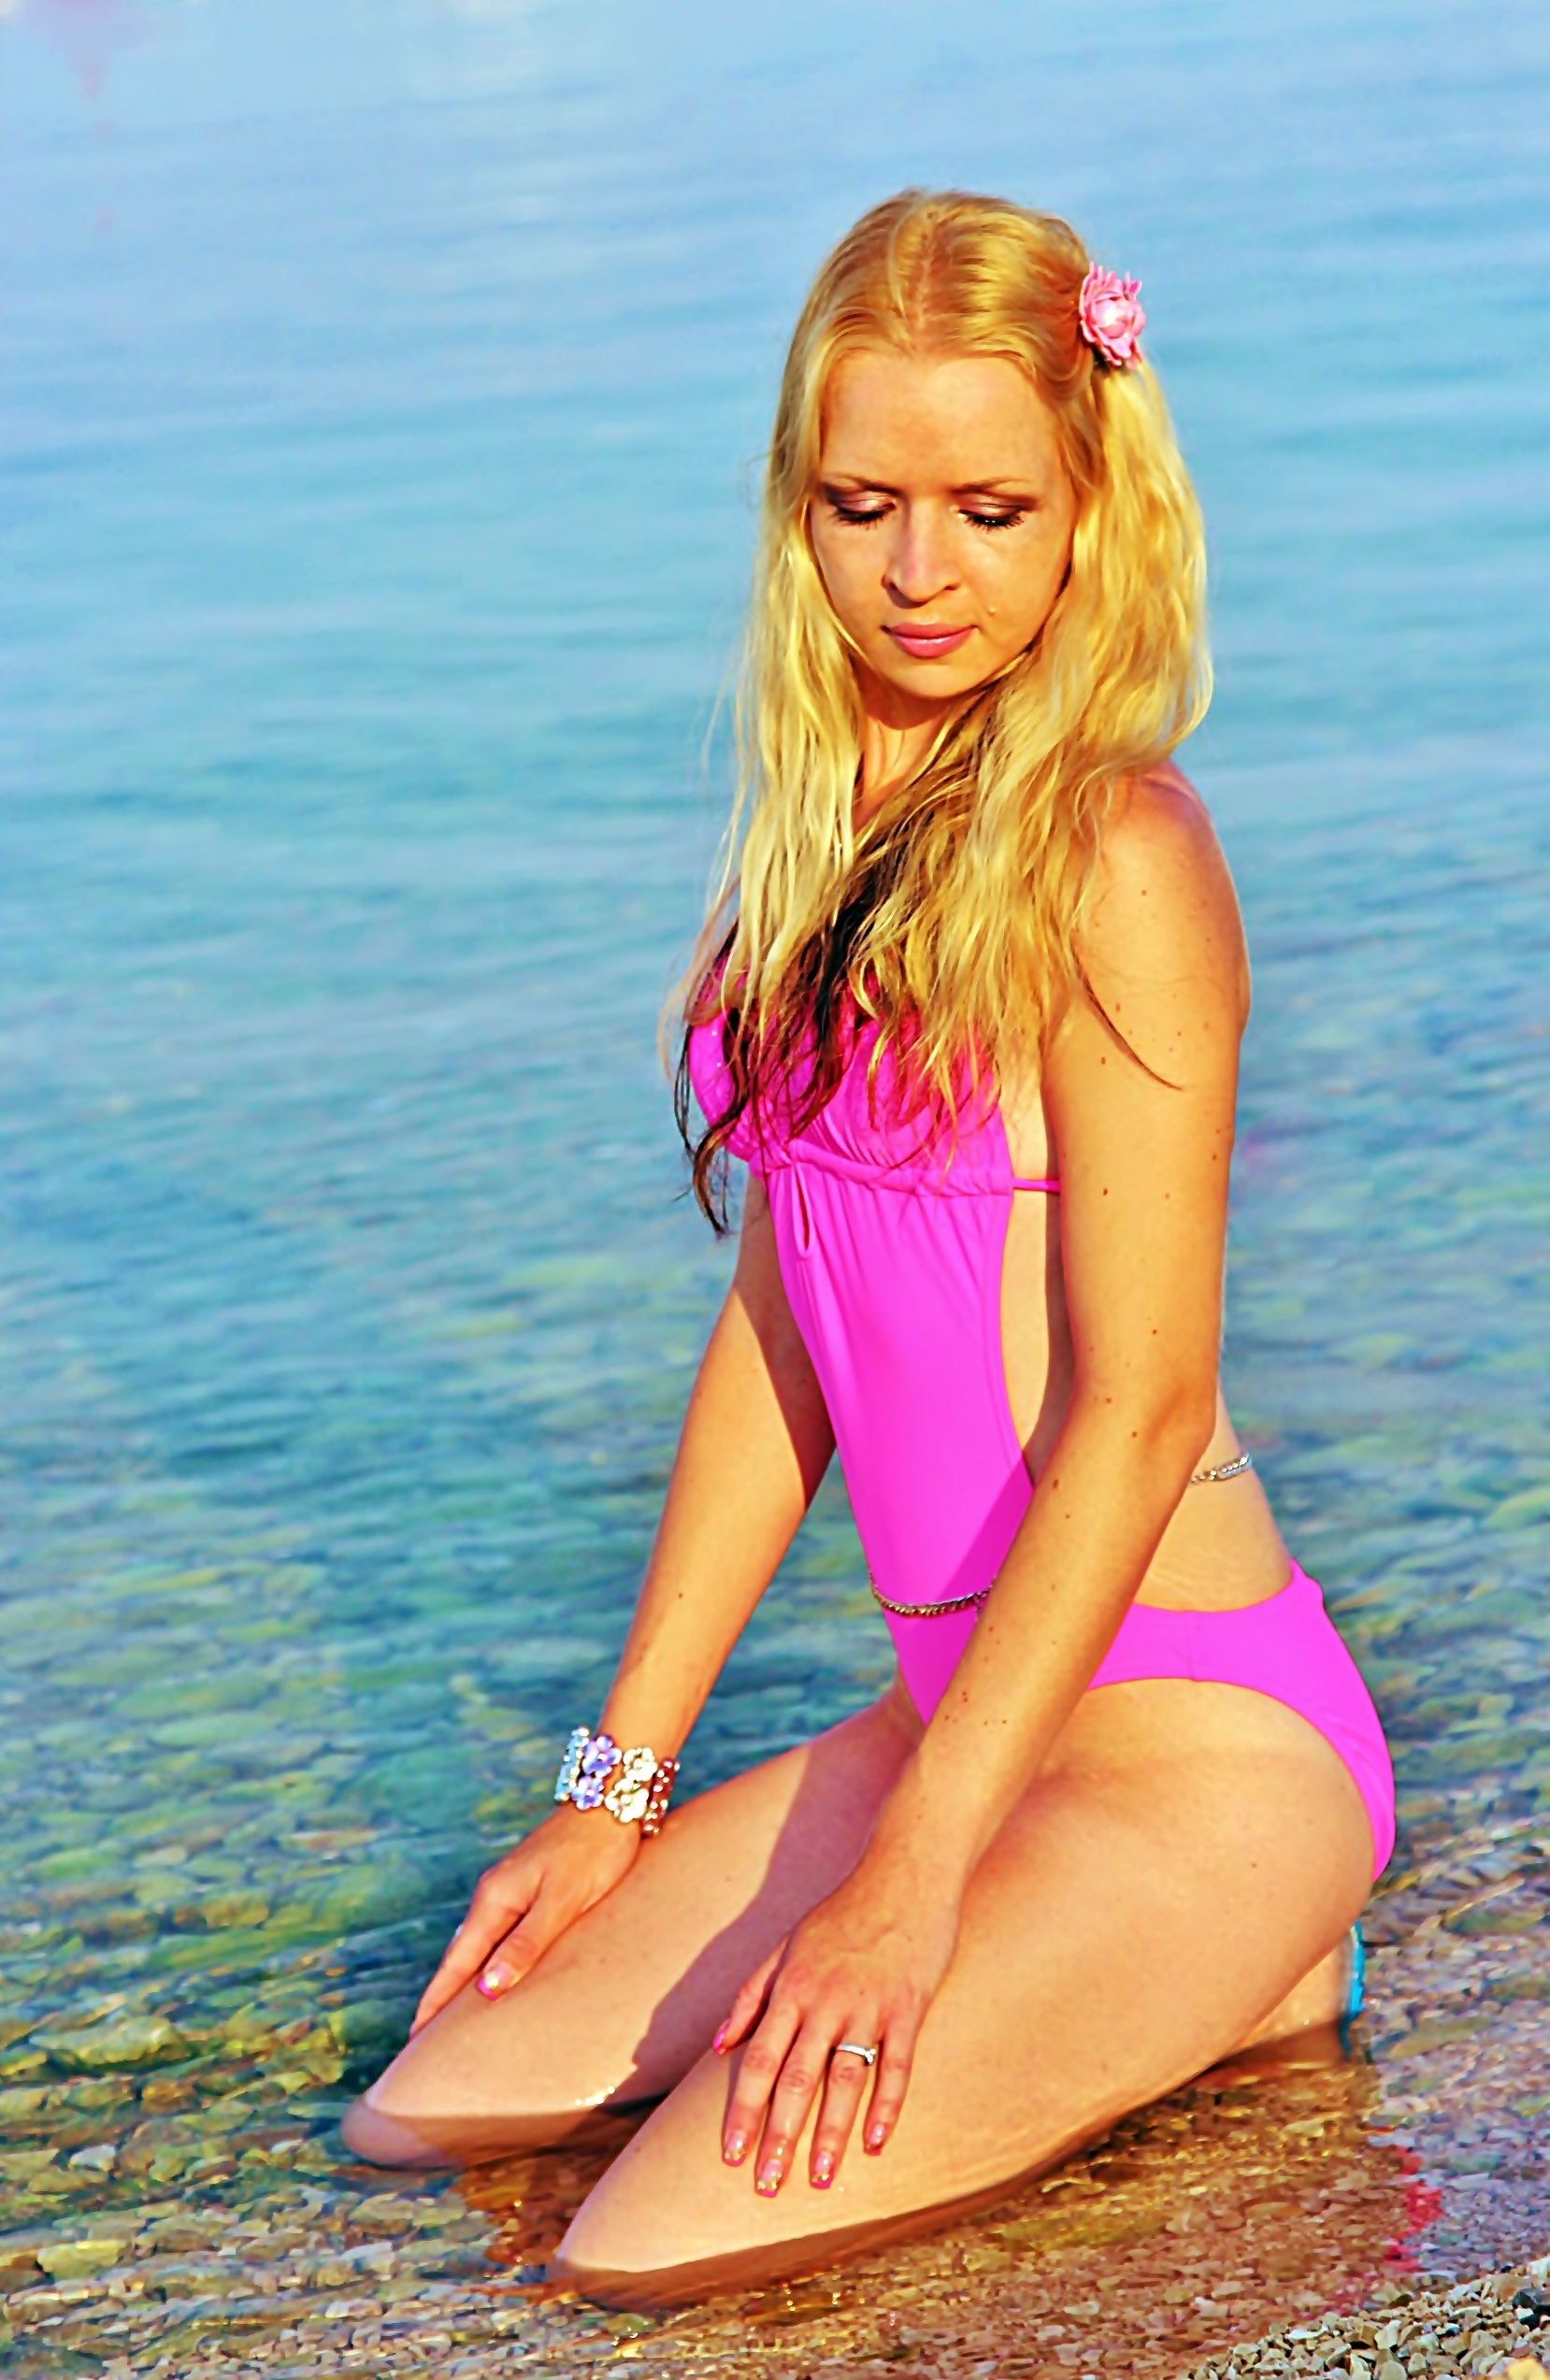
sea, girl, leg, model, sitting, fashion, clothing, lady, swimwear, long hair, human body, thigh, beauty, sexy, blond, abdomen, photo shoot, blonde girl, human positions, sun tanning, supermodel, pink bathing suit